Workers' Party of Korea

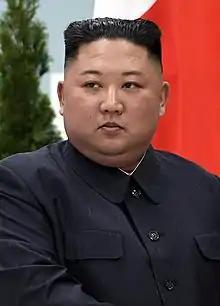
Kim Jong Un became the leader of the party following his father's death in 2011.

With the death of O Jin-u on 25 February 1995, Kim Jong Il became the sole remaining living member of the Presidium (the highest body of the WPK when the Politburo and the Central Committee are not in session). While no member list of the WPK Central Military Commission (CMC, the highest party organ on military affairs) was published from 1993 to 2010, there were clear signs of movement in the military hierarchy during 1995. For the WPK's 50th anniversary, Kim Jong Il initiated a reshuffling of the CMC (and the military leadership in general) to appease the old guard and younger officials. He did not reshuffle the WPK Central Committee or the government, however, during the 1990s the changes to its membership were caused mostly by its members dying of natural causes.